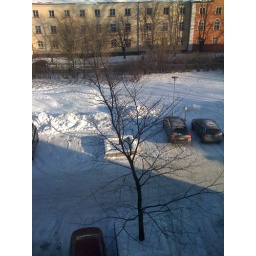
See car parking in front of tree with no leaf